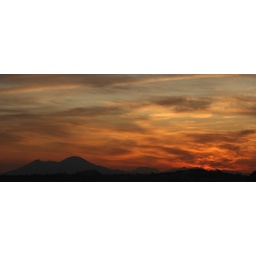
Sun was rising behind the mountains near the bay of Naples. The big mountain is Vesuvius.